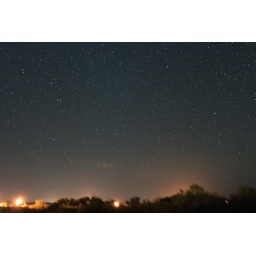
I think the brighter of the orange domes is the IPP power plant in Lynndyl.